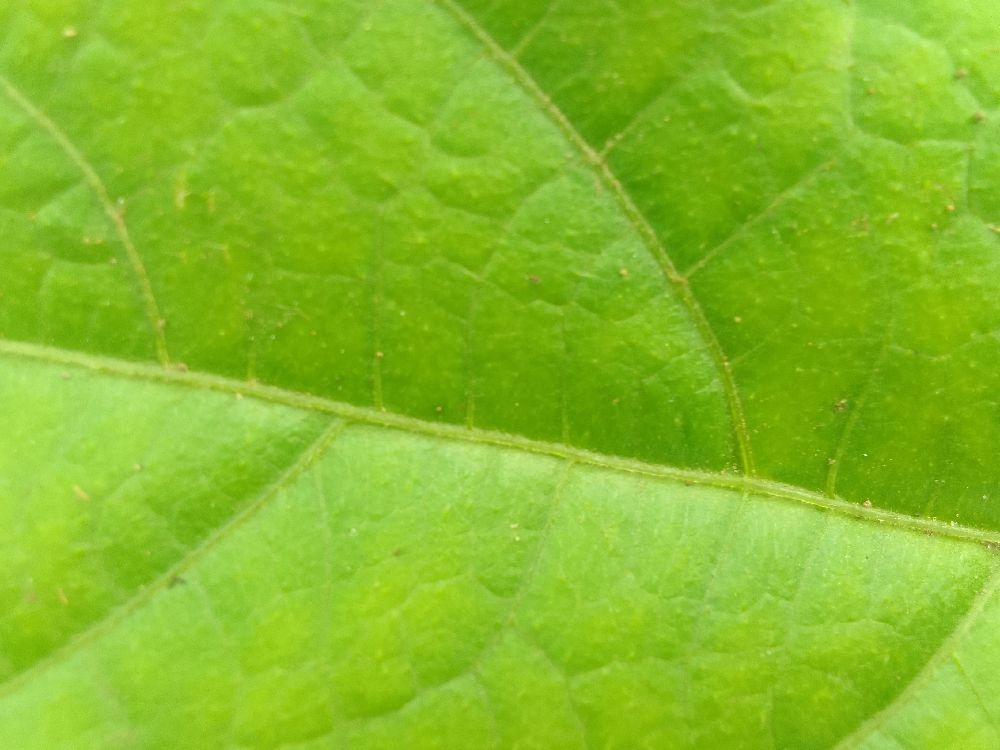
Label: healthy